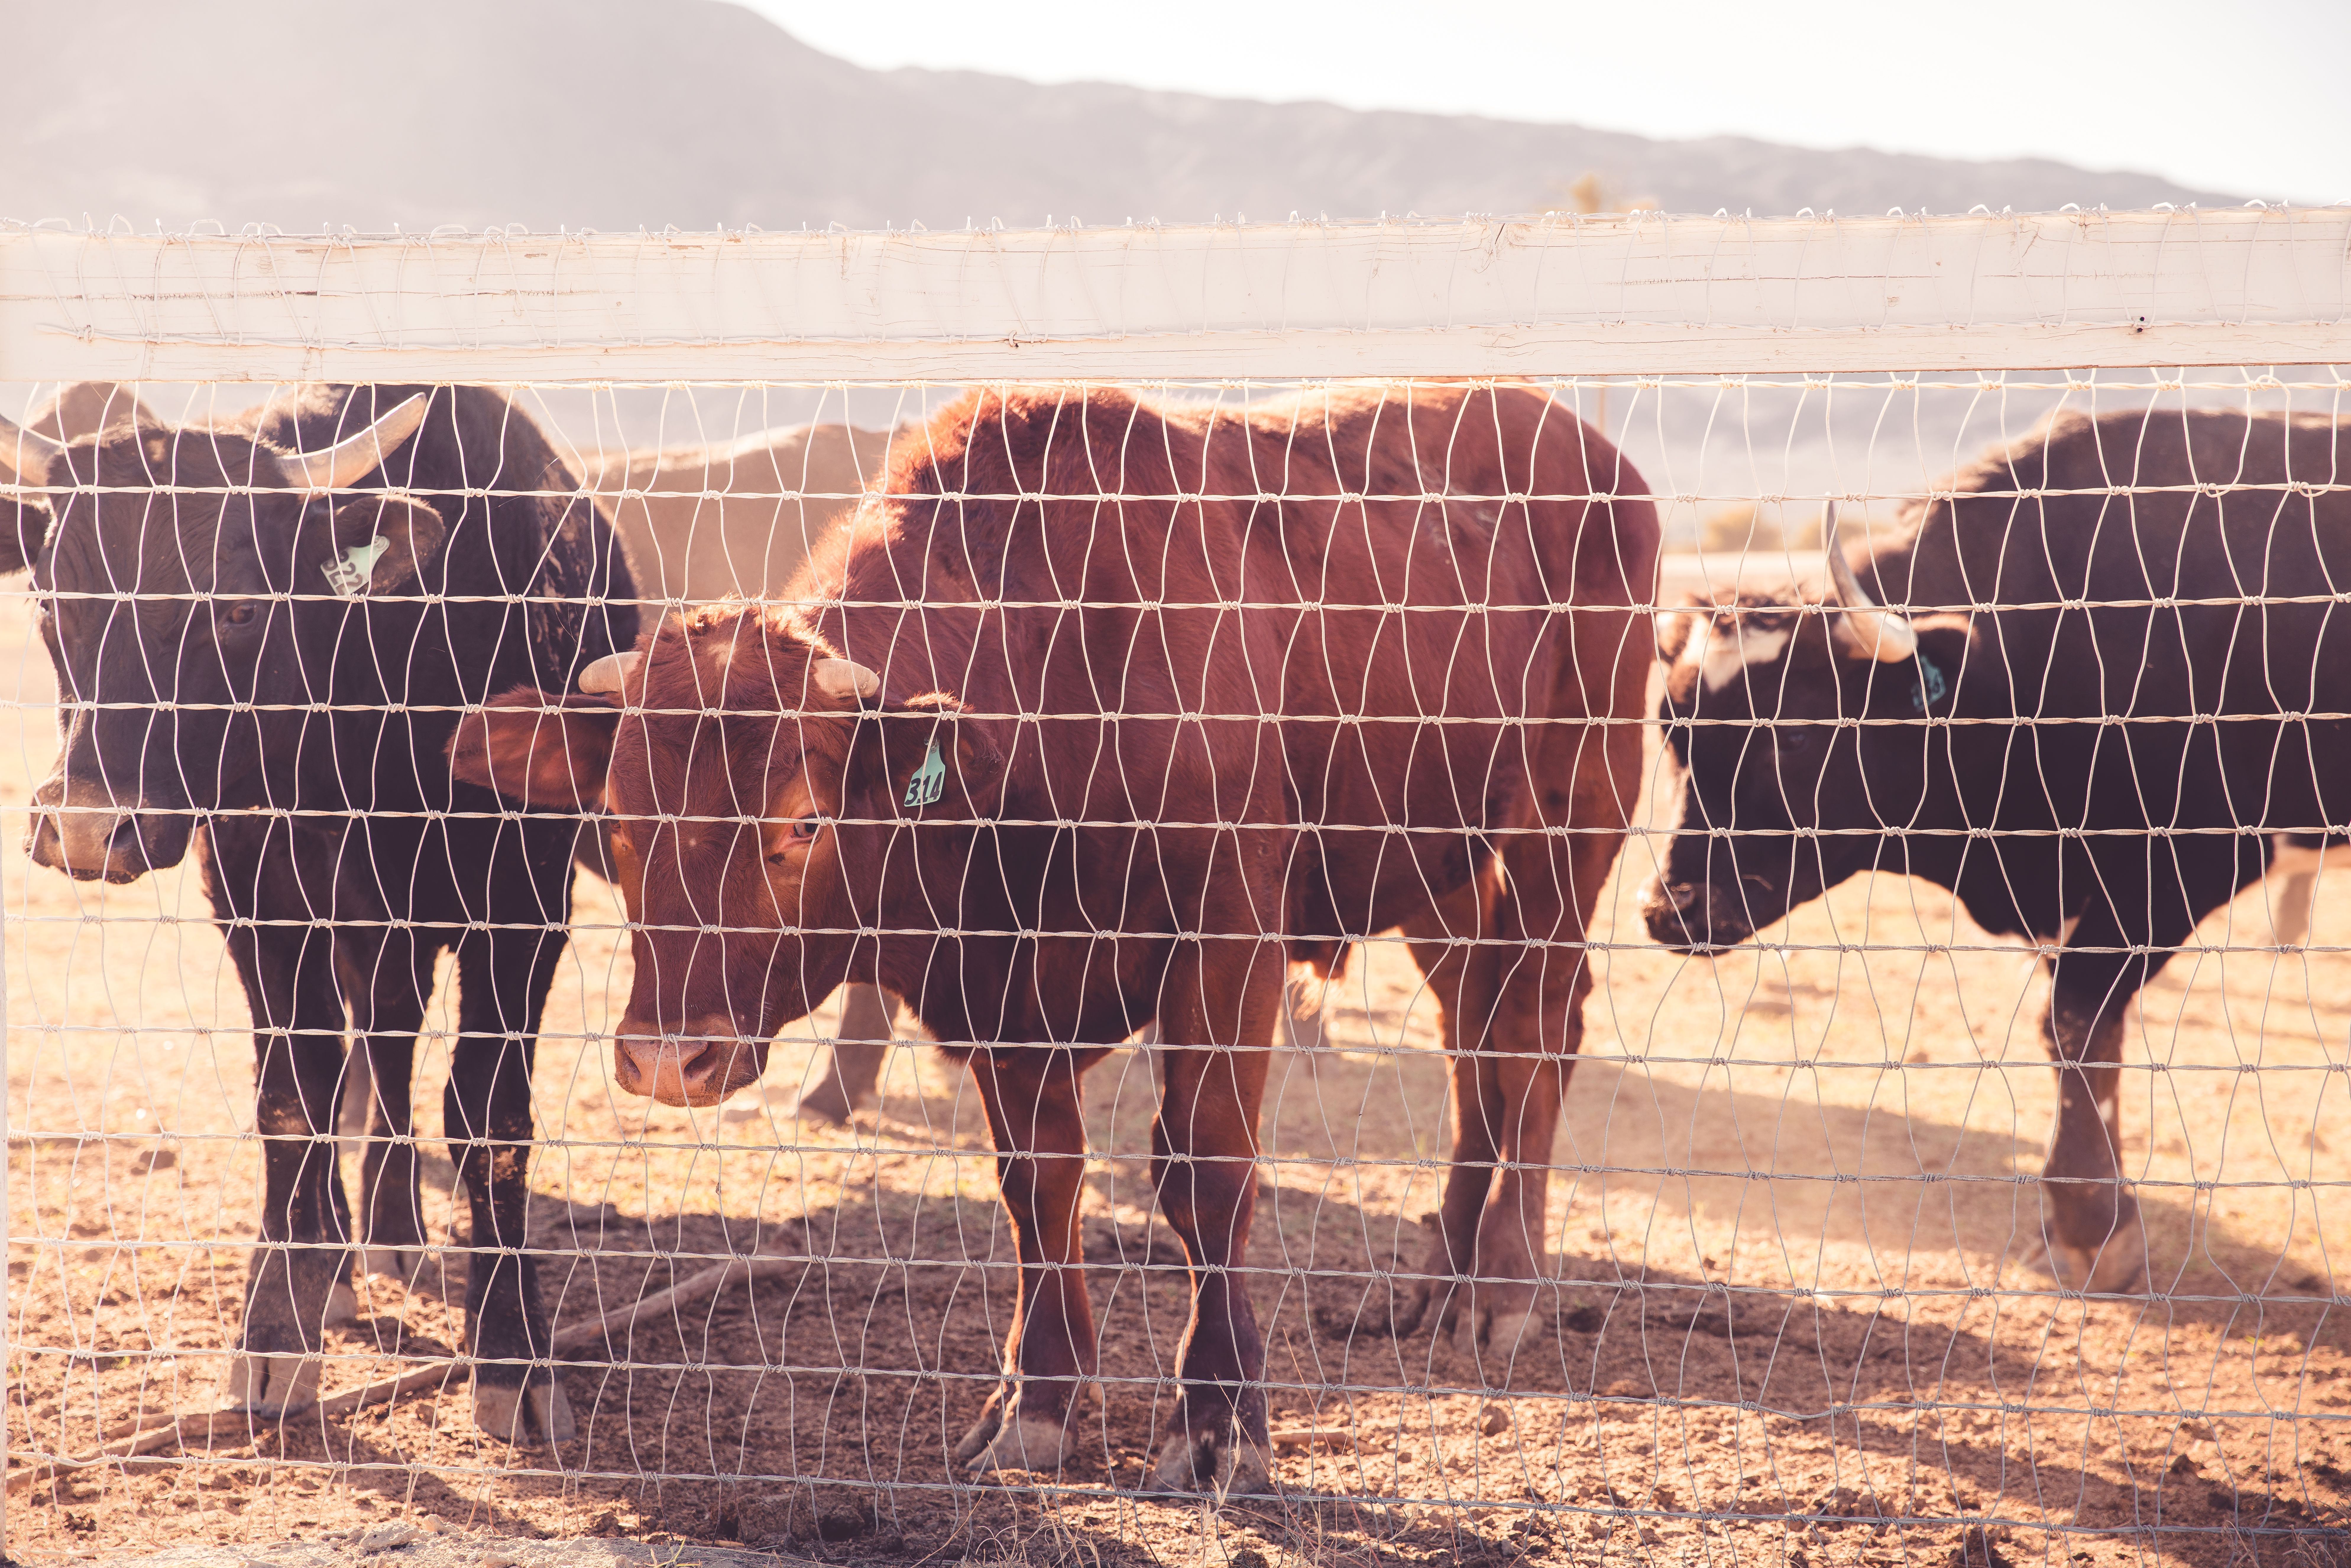
farm, camel, herd, sheep, mammal, agriculture, cows, animals, bulls, farm animals, pack animal, camel like mammal, cattle like mammal, buffalos, bull pen